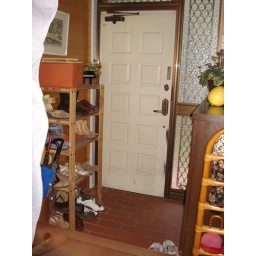
Front door and foyer. Leave your shoes there, we're in Japan